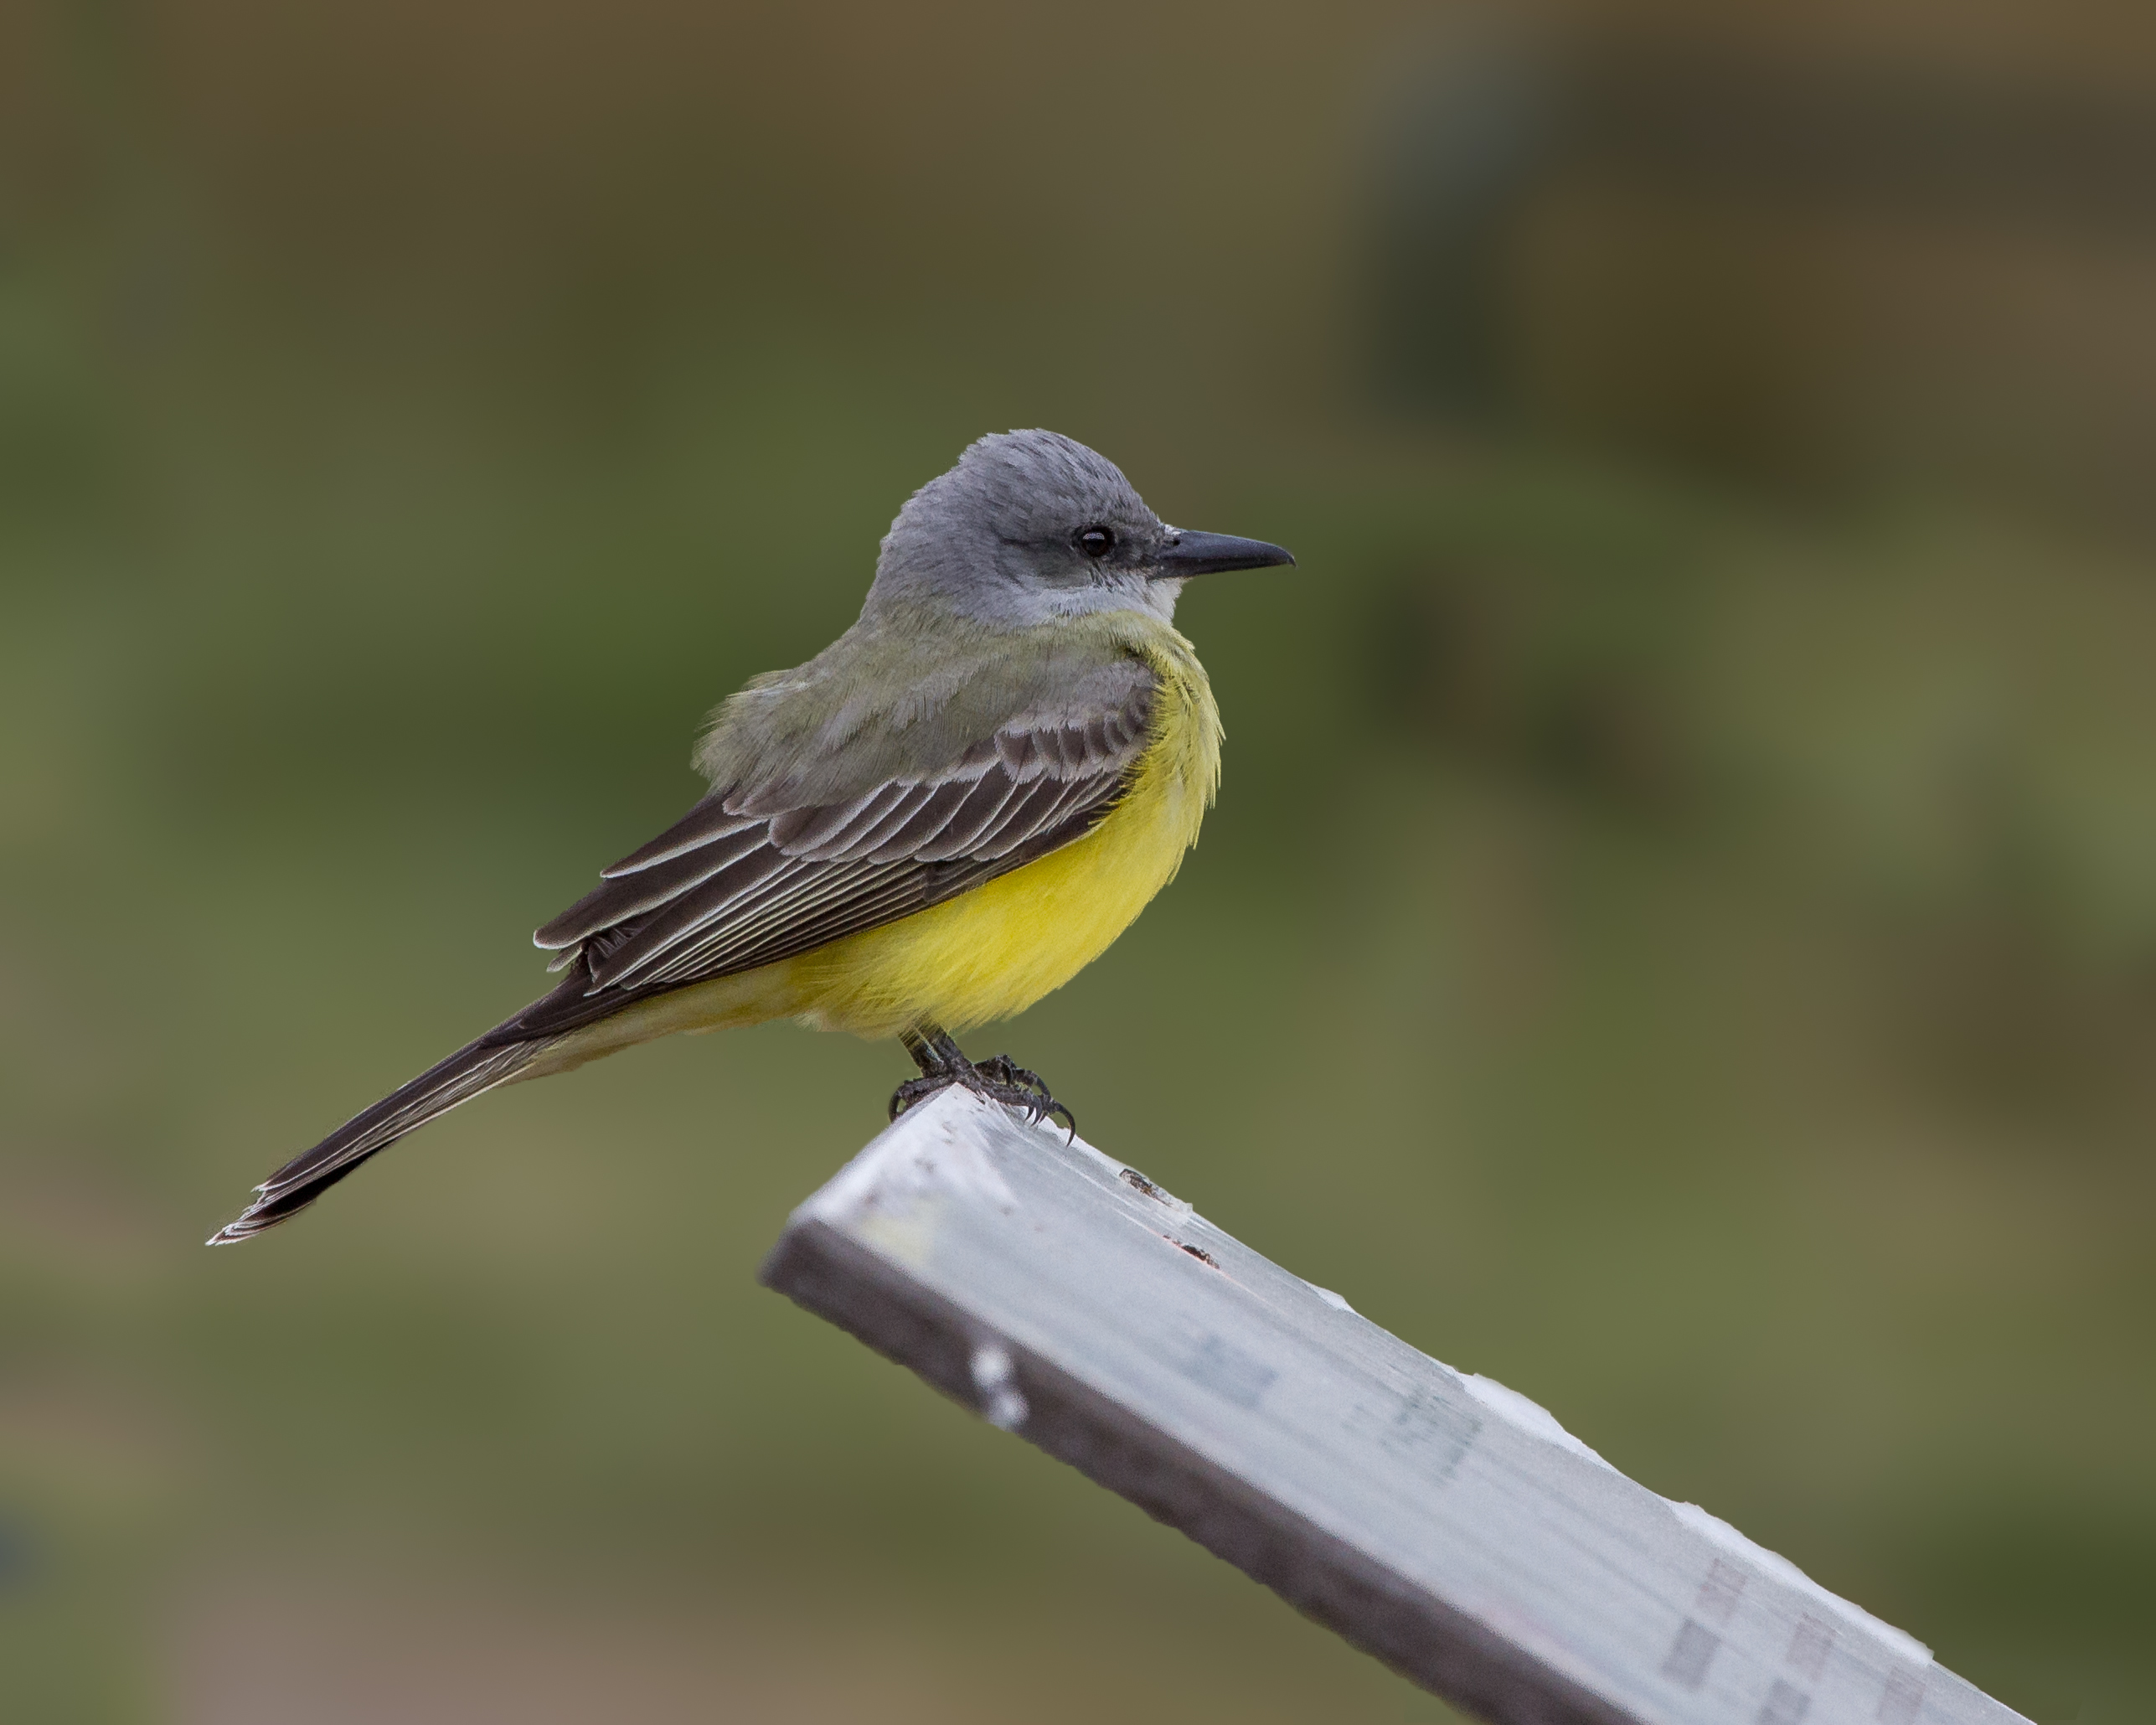
nature, bird, wing, wildlife, beak, fauna, vertebrate, blinkagain, texas, andymorffew, morffew, naturethroughthelens, tropicalkingbird, old world flycatcher, perching bird, emberizidae